Bernard Manning

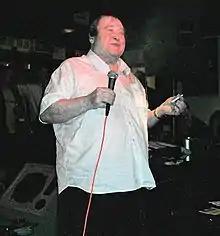
Manning in 2005

Bernard John Manning (13 August 1930 – 18 June 2007) was an English comedian and nightclub owner. He gained a high profile on British television during the 1970s, appearing on shows such as "The Comedians" and "The Wheeltappers and Shunters Social Club". His act became controversial as attitudes changed, with the result that Manning was rarely seen on television in the last few decades of his career. However, he continued to perform at live venues until his death.